Klaus Ihlenfeld

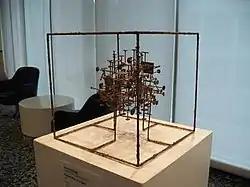
"Composition in a Cube" of 1961, brass solder on steel, in the collection of the Hirshhorn Museum and Sculpture Garden

Klaus Ihlenfeld (born 1934) is a German-born artist resident in the United States.